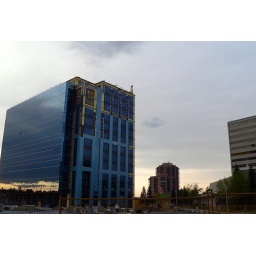
I was standing on a ledge of the back wall of Superstore trying to get above the construction fence